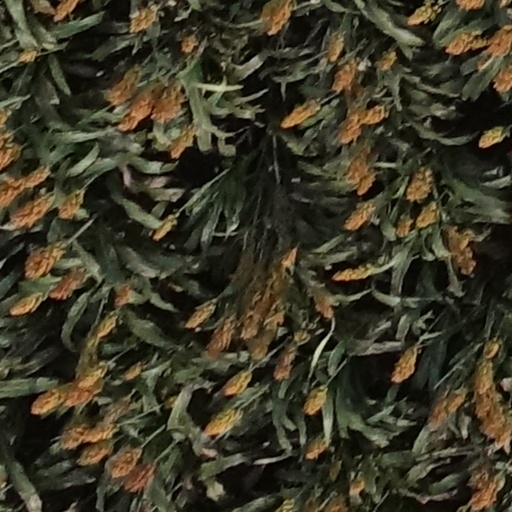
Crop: sorghum